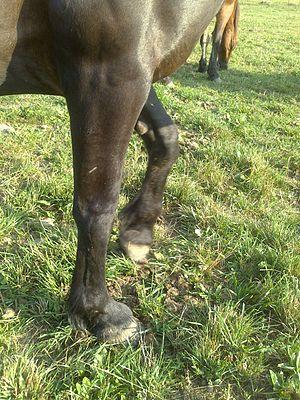
Cheval Barraquand à Autrans (Isère, Rhône-Alpes, France)
Le cheval du Vercors de Barraquand est une race chevaline montagnarde française. Résultant d'une très ancienne sélection dans le massif du Vercors, il provient peut-être d'un petit cheptel d'animaux sélectionnés par des communautés religieuses, notamment celles établies dans l'abbaye de Léoncel. Il tient son nom de la famille Barraquand, qui développe son élevage de la fin du XIXᵉ siècle jusqu'aux années 1950, grâce à la pratique de la transhumance. Considérée comme perdue après la faillite de l'élevage originel des Barraquand et la vente d'une partie de leurs terres en 1963, la race est en reconstitution depuis les années 1990, à l'initiative de plusieurs éleveurs et d'institutionnels locaux, en particulier la famille Barraquand, le parc naturel régional du Vercors et le Haras national d'Annecy.